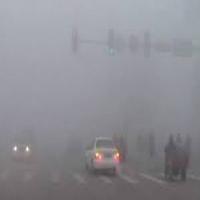
Weather: cloudy or overcast